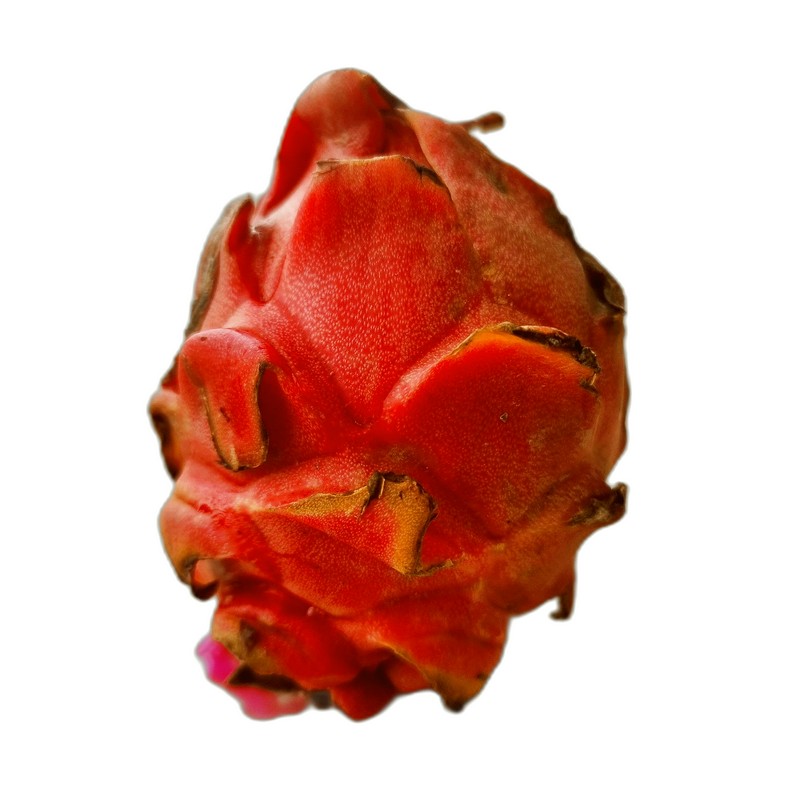
Label: Defect Dragon Fruit